Anders Aukland

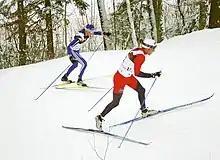
Anders Aukland (in red)

Anders Aukland (born 12 September 1972 in Tønsberg) is a retired professional Norwegian cross-country skier who won both Olympic and World Championship gold medals. He lives in Oslo. He competed in the last race of his career on April 2, 2023.